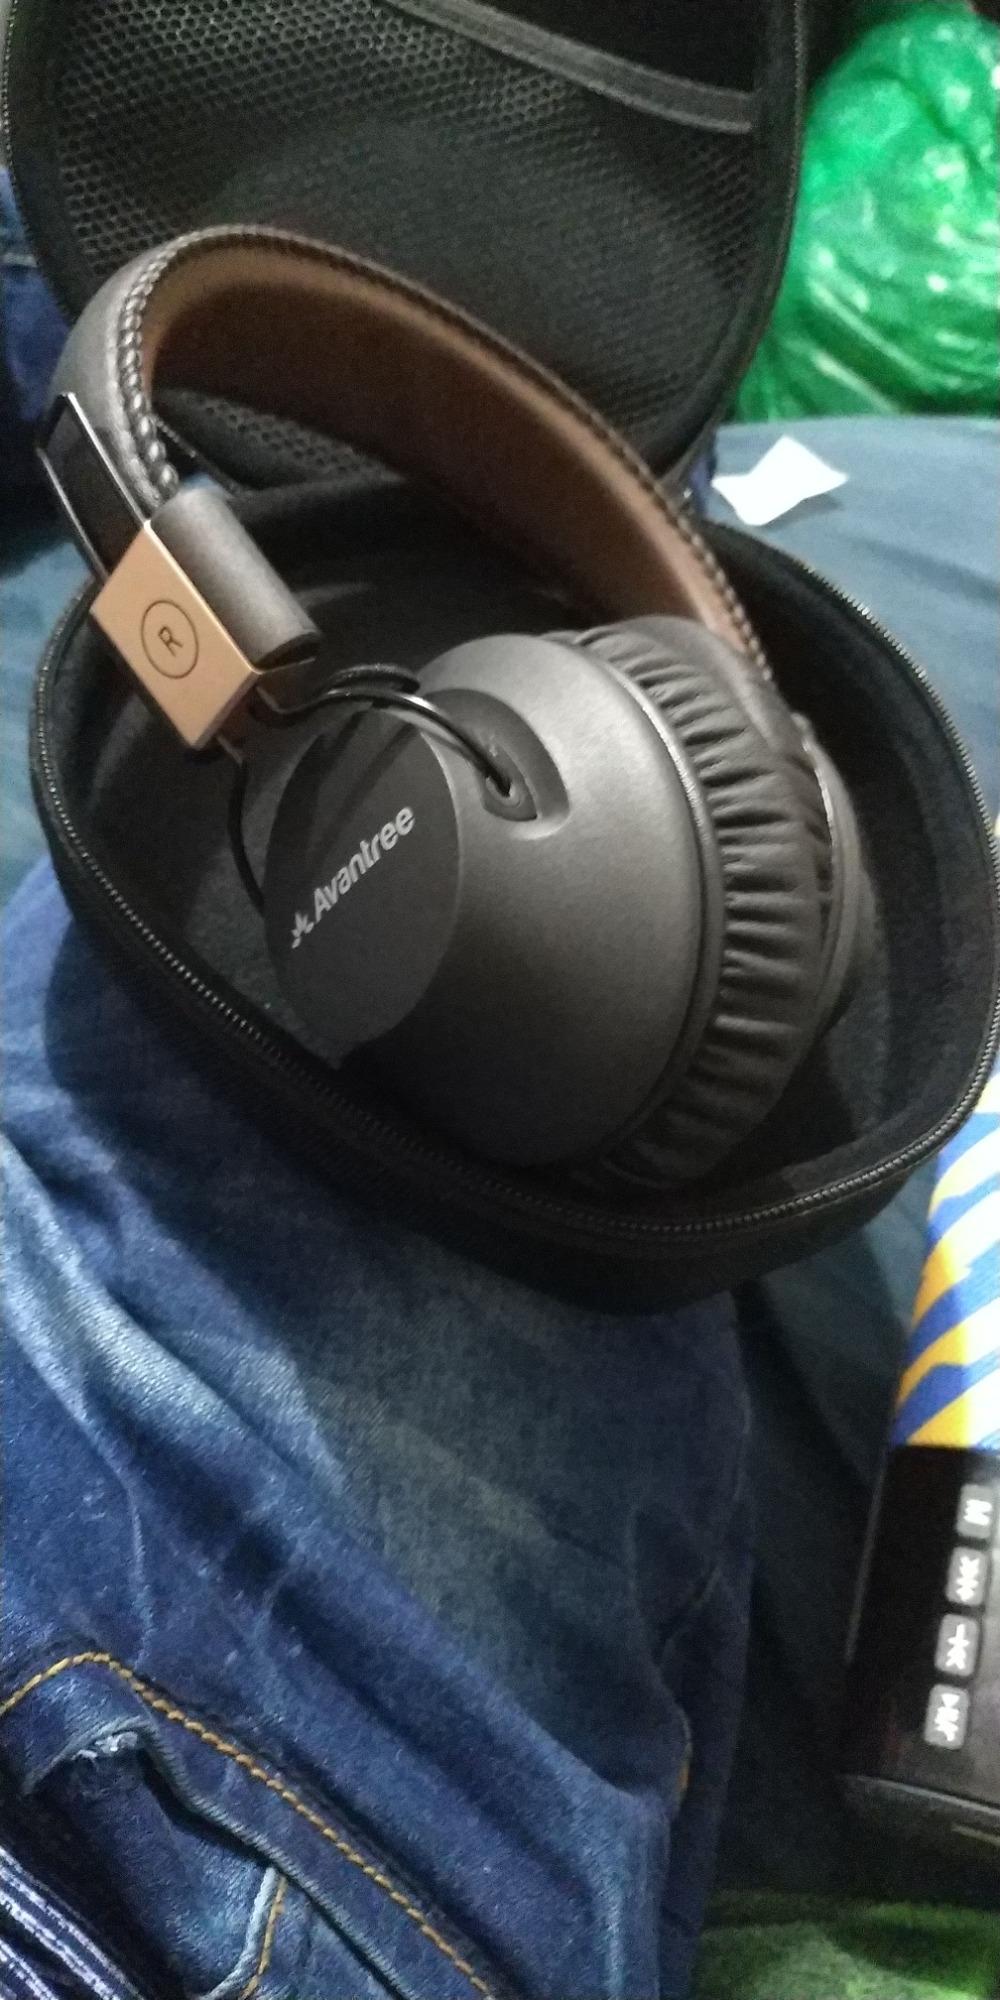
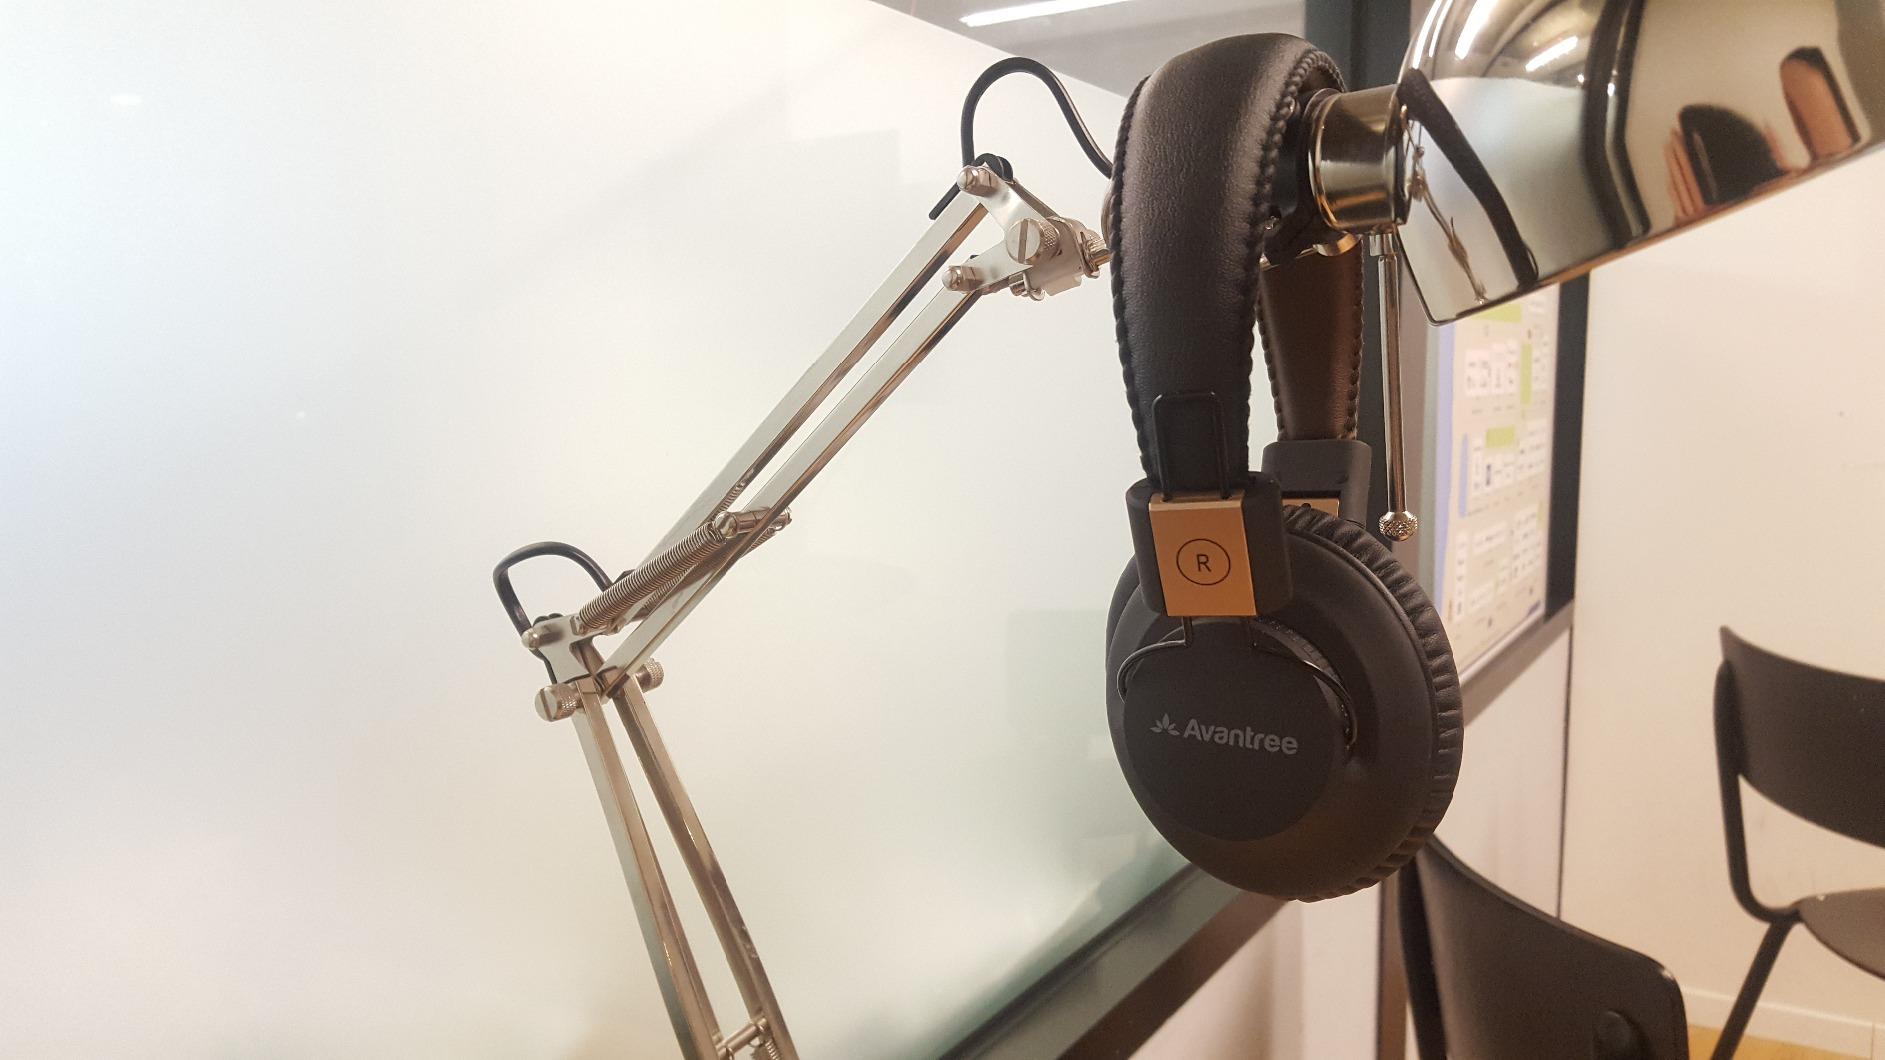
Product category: headphones
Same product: yes